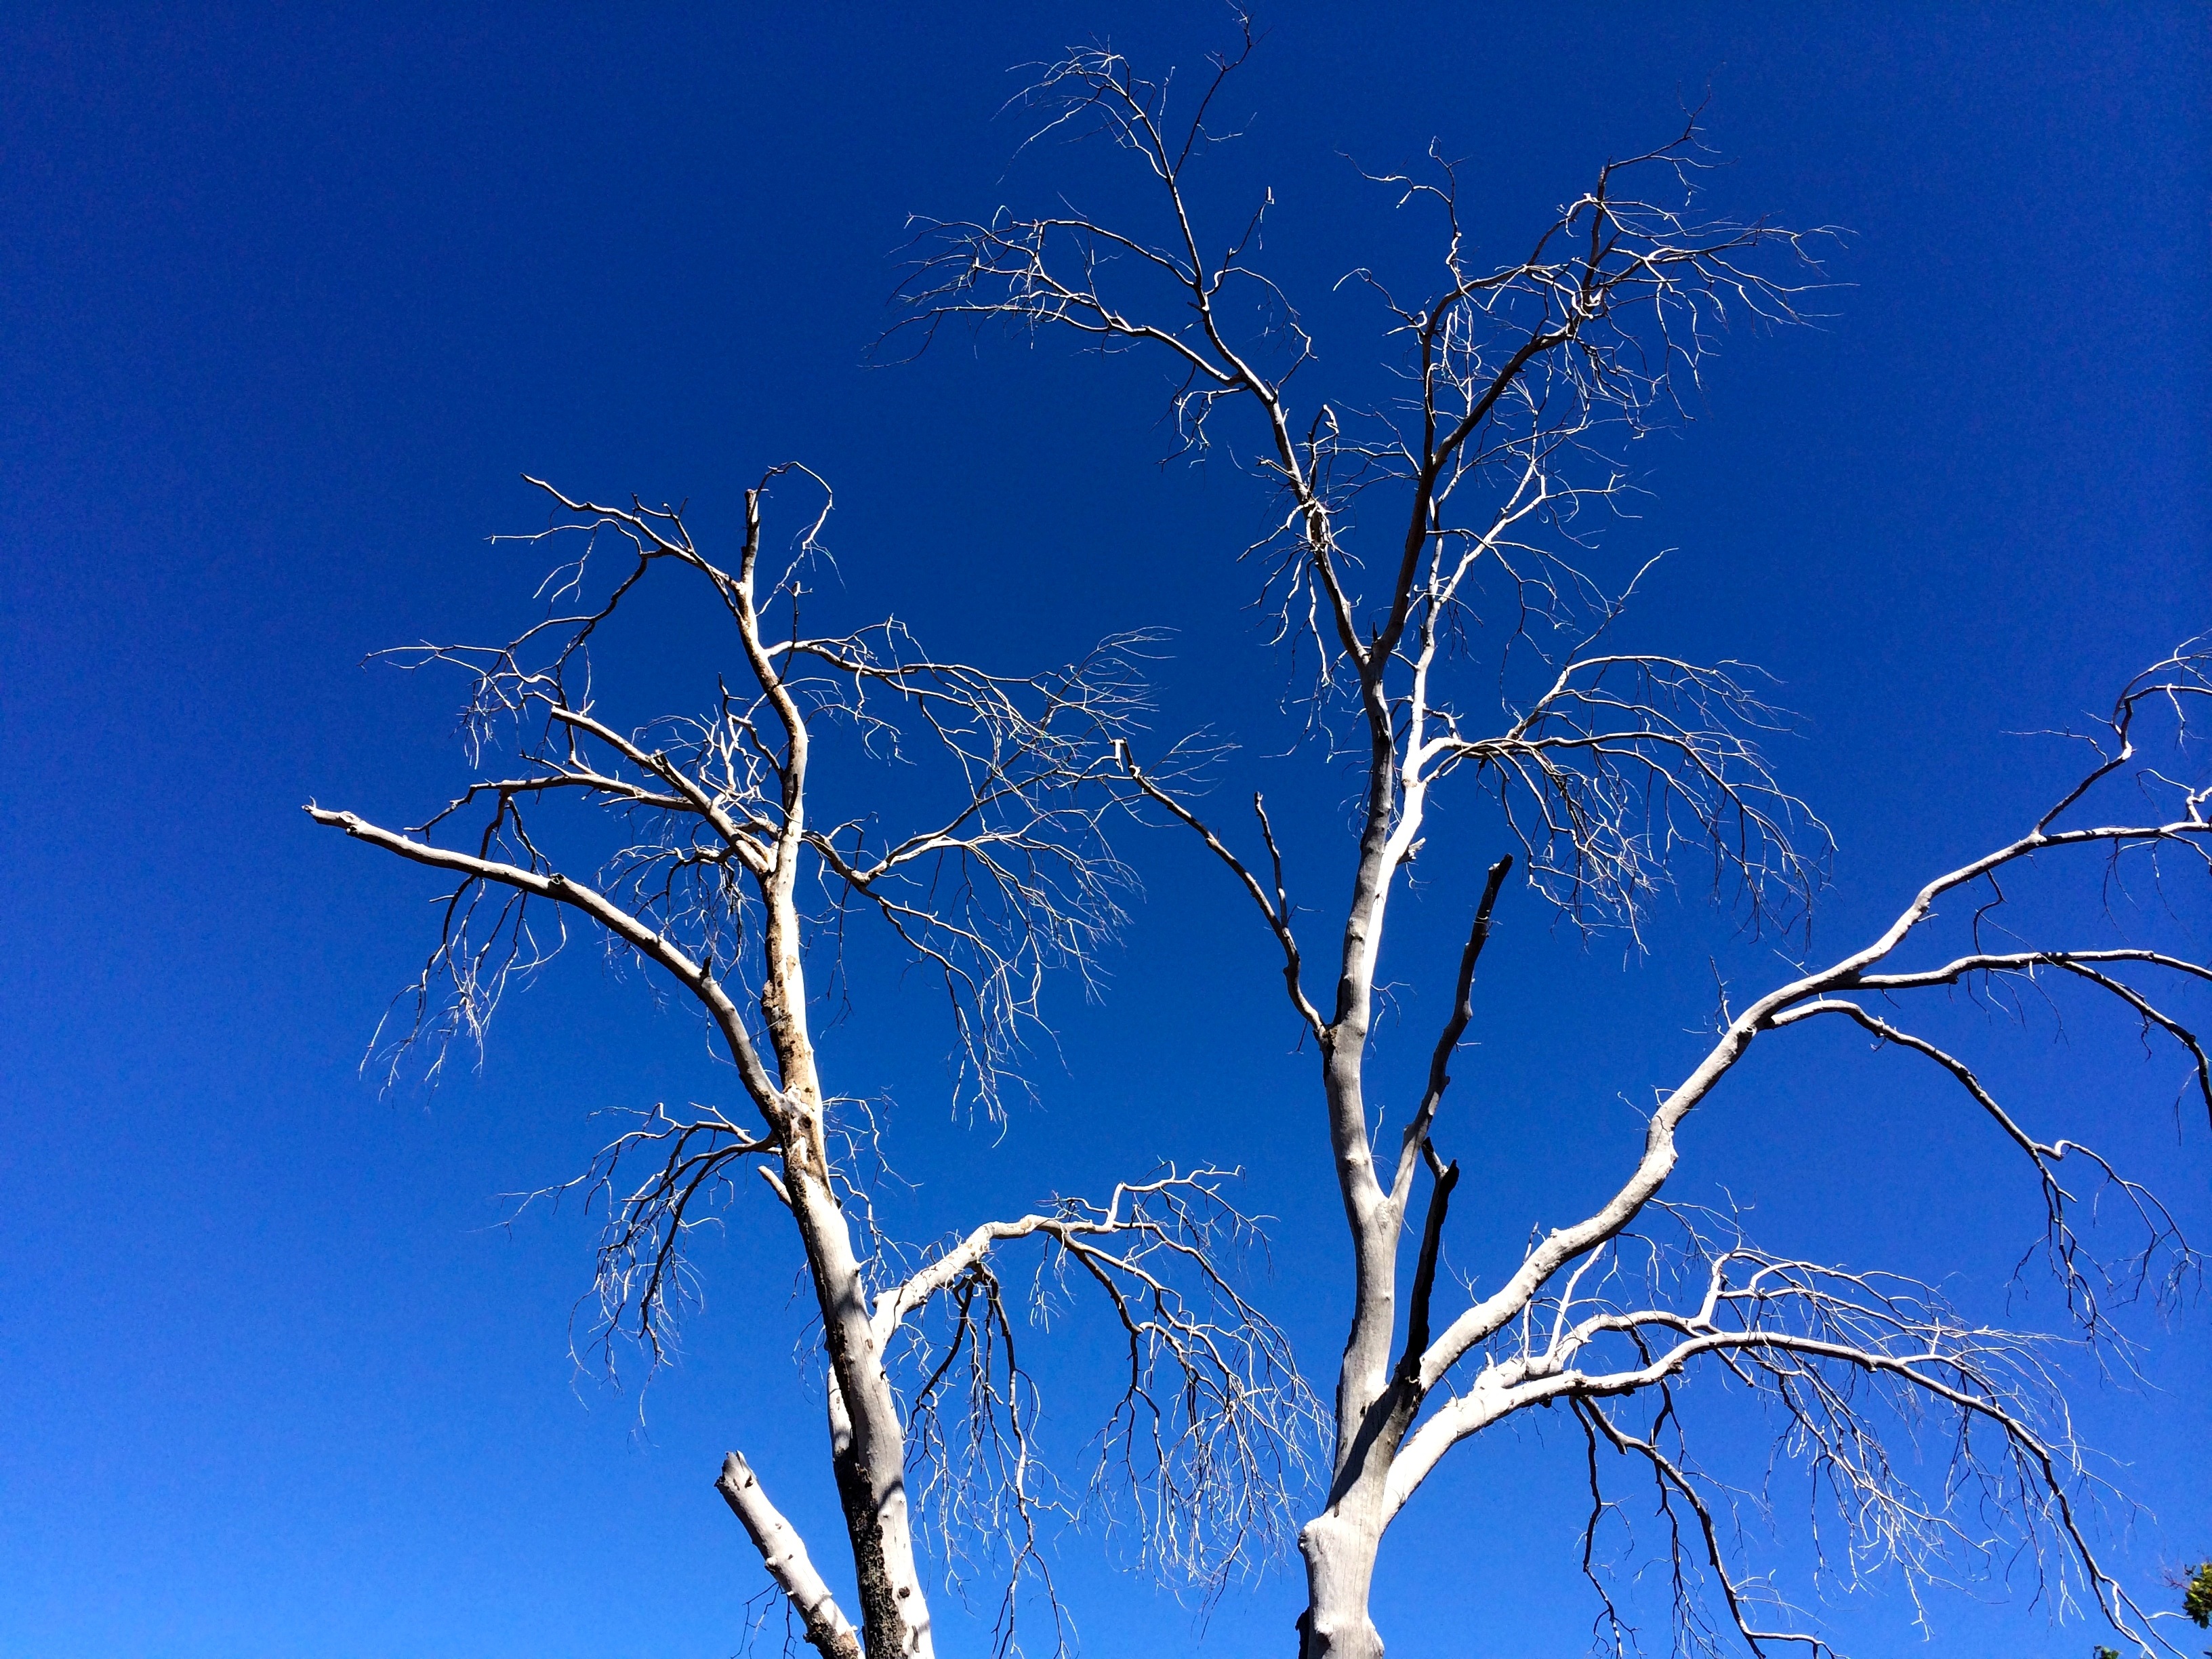
tree, nature, forest, grass, outdoor, branch, winter, plant, sky, sunlight, flower, frost, environment, ice, tranquil, birch, natural, scenery, blue, season, twig, freezing, grass family, plant stem, woody plant